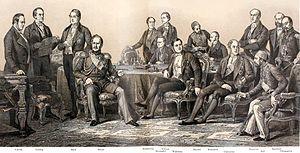
Le Second Empire est le système constitutionnel et politique instauré en France le 2 décembre 1852 lorsque Louis-Napoléon Bonaparte, président de la République française, devient le souverain Napoléon III, empereur des Français, un an jour pour jour après son coup d'État du 2 décembre 1851. Ce régime politique succède à la Deuxième République et précède la Troisième République.
Le traité de Paris du 30 mars 1856 met fin à la guerre de Crimée. Entré en vigueur le 16 avril 1856, il déclare la neutralité de la mer Noire et interdit la navigation aux navires de guerre et la construction de fortifications. Il marque un coup d'arrêt pour l'influence russe dans la région.